Joburg Theatre

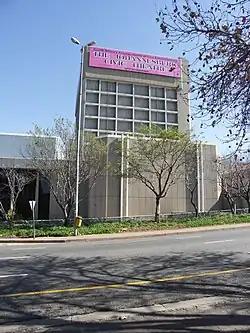
Joburg Civic Theatre

Joburg Theatre Complex, previously known as the Johannesburg Civic Theatre, is a group of four theatres situated in Braamfontein, Johannesburg, South Africa. It was built in 1962, refurnished in the late 1980s and reopened in the early 1990s before it was re-branded in 2009. It is a venue that stages both Broadway musicals and home-grown productions, and is one of the few theatres open in Johannesburg for independent productions.